Union Station (Columbus, Ohio)

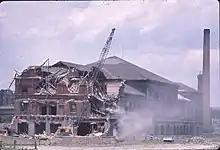
Razing the third Union Station, c. 1977

In 1891 the traffic situation on High Street reached a crisis, with the roadway blocked for up to seven hours per day by crossing trains. As well, the Columbus Board of Trade (the city's chamber of commerce) rallied for support of a modern and grand station to fit their view of the city.